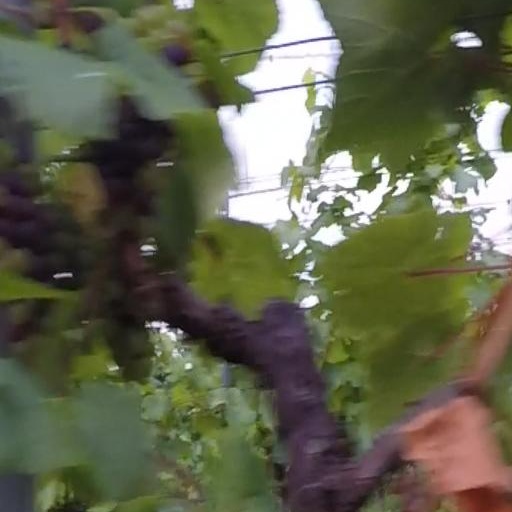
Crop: grape